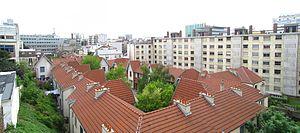
Vue sur la Petite Alsace depuis la Petite Russie, Paris.
La petite Alsace ou cité Daviel est un ensemble immobilier situé dans le 13ᵉ arrondissement de Paris, en France.